Gunnar Friedemann

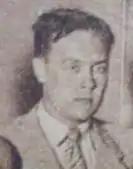
Gunnar Friedemann in 1939

Gunnar Friedemann (22 September 1909 in Tallinn – 2 February 1944) was an Estonian chess master.